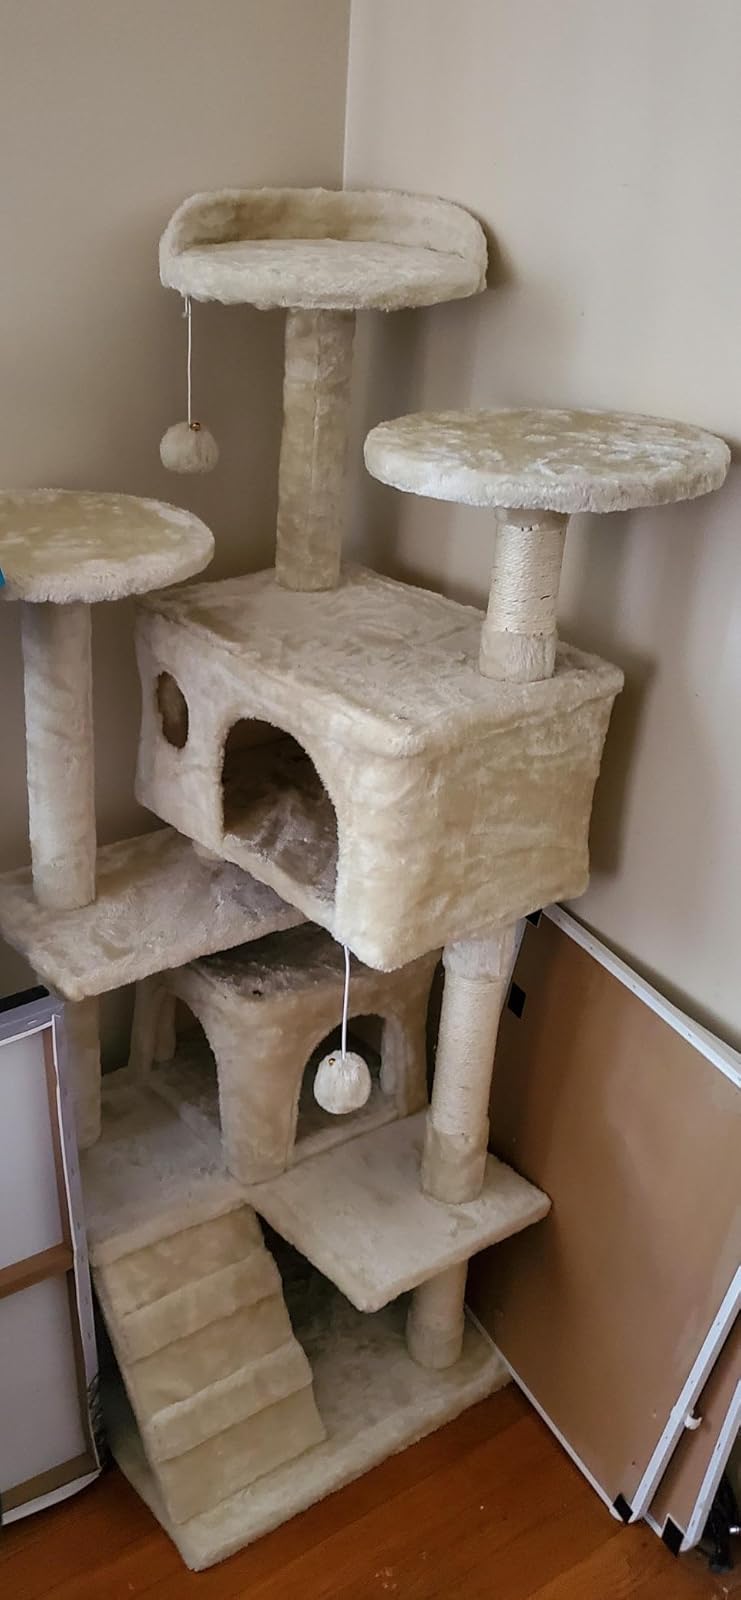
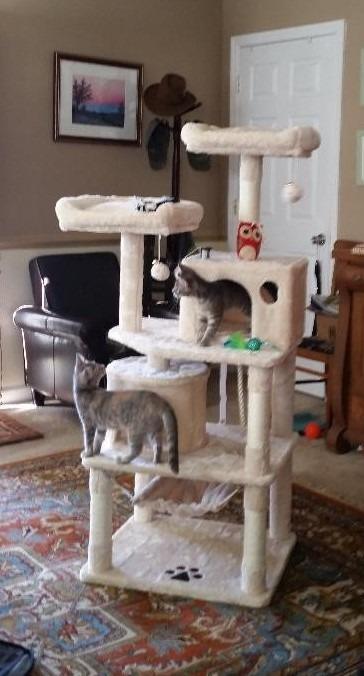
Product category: items_cat tree
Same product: no